2023 IFSC Climbing World Championships

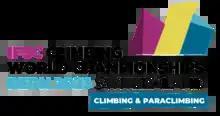

The 2023 IFSC Climbing World Championships, the 18th edition, was held in Bern, Switzerland from 1 to 12 August 2023. The competition climbing championships consisted of lead, speed, bouldering, and boulder & lead combined events, along with the paraclimbing event. The speed and combined events served as the first qualifying event for the 2024 Summer Olympics. PostFinance Arena served as the event venue.